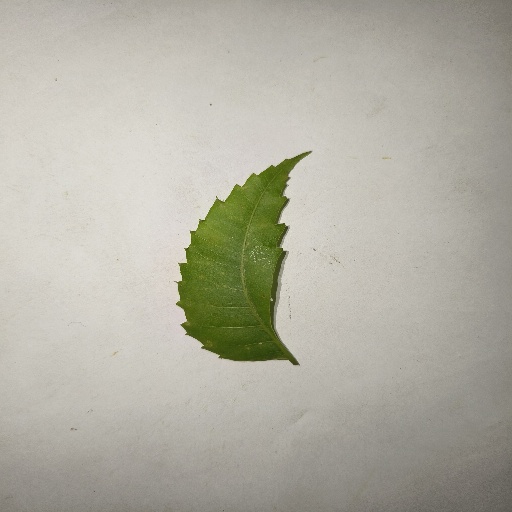
Species: Neem
Leaf condition: Healthy Leaf